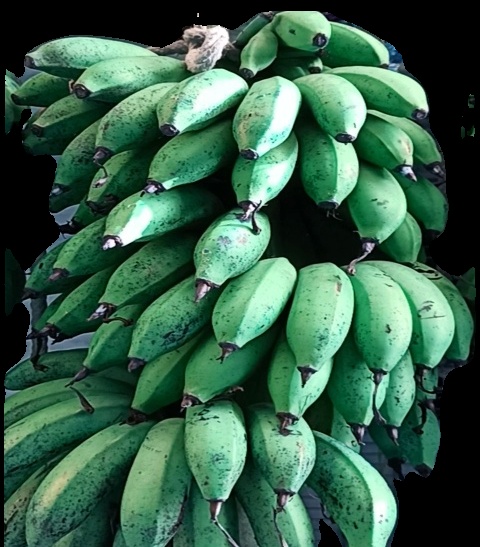
Variety: rasbale
Grade: grade2